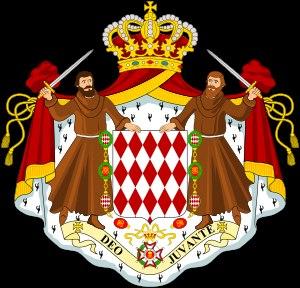
L'annuaire officiel de la principauté de Monaco indique que le chef d'État monégasque porte les titres suivants :
La famille princière monégasque est composée de membres considérés comme dynastes au sein de la famille du prince de Monaco, souverain de la principauté de Monaco.
Roland Wagner, né le 31 octobre 1925 à Strasbourg et mort le 29 novembre 1997 à Molsheim, était un industriel français, héritier et dernier président directeur général de la Brasserie Mutzig avant son absorption par le groupe Heineken.